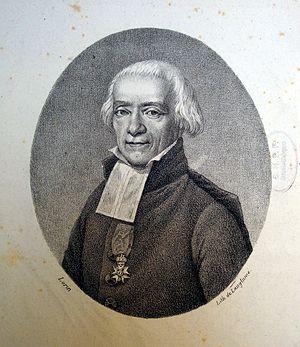
Jacques Antoine Rabaut-Pommier (Source
Jacques Antoine Rabaut dit Rabaut-Pommier, né à Nîmes le 24 octobre 1744, mort à Paris le 16 mars 1820, est pasteur à Marseille puis à Montpellier jusqu’en 1792. De 1792 à 1801, il s’engagea dans la vie politique ; il sera membre de la Convention et député au Conseil des Anciens. En 1803, il renoue avec sa vocation pastorale et devient l’un des trois premiers pasteurs de l’Église réformée de Paris. En 1816, il est condamné à l’exil pour régicide par la Restauration ; il bénéficia finalement d’une amnistie. Passionné de médecine, il milita en faveur de la vaccination.